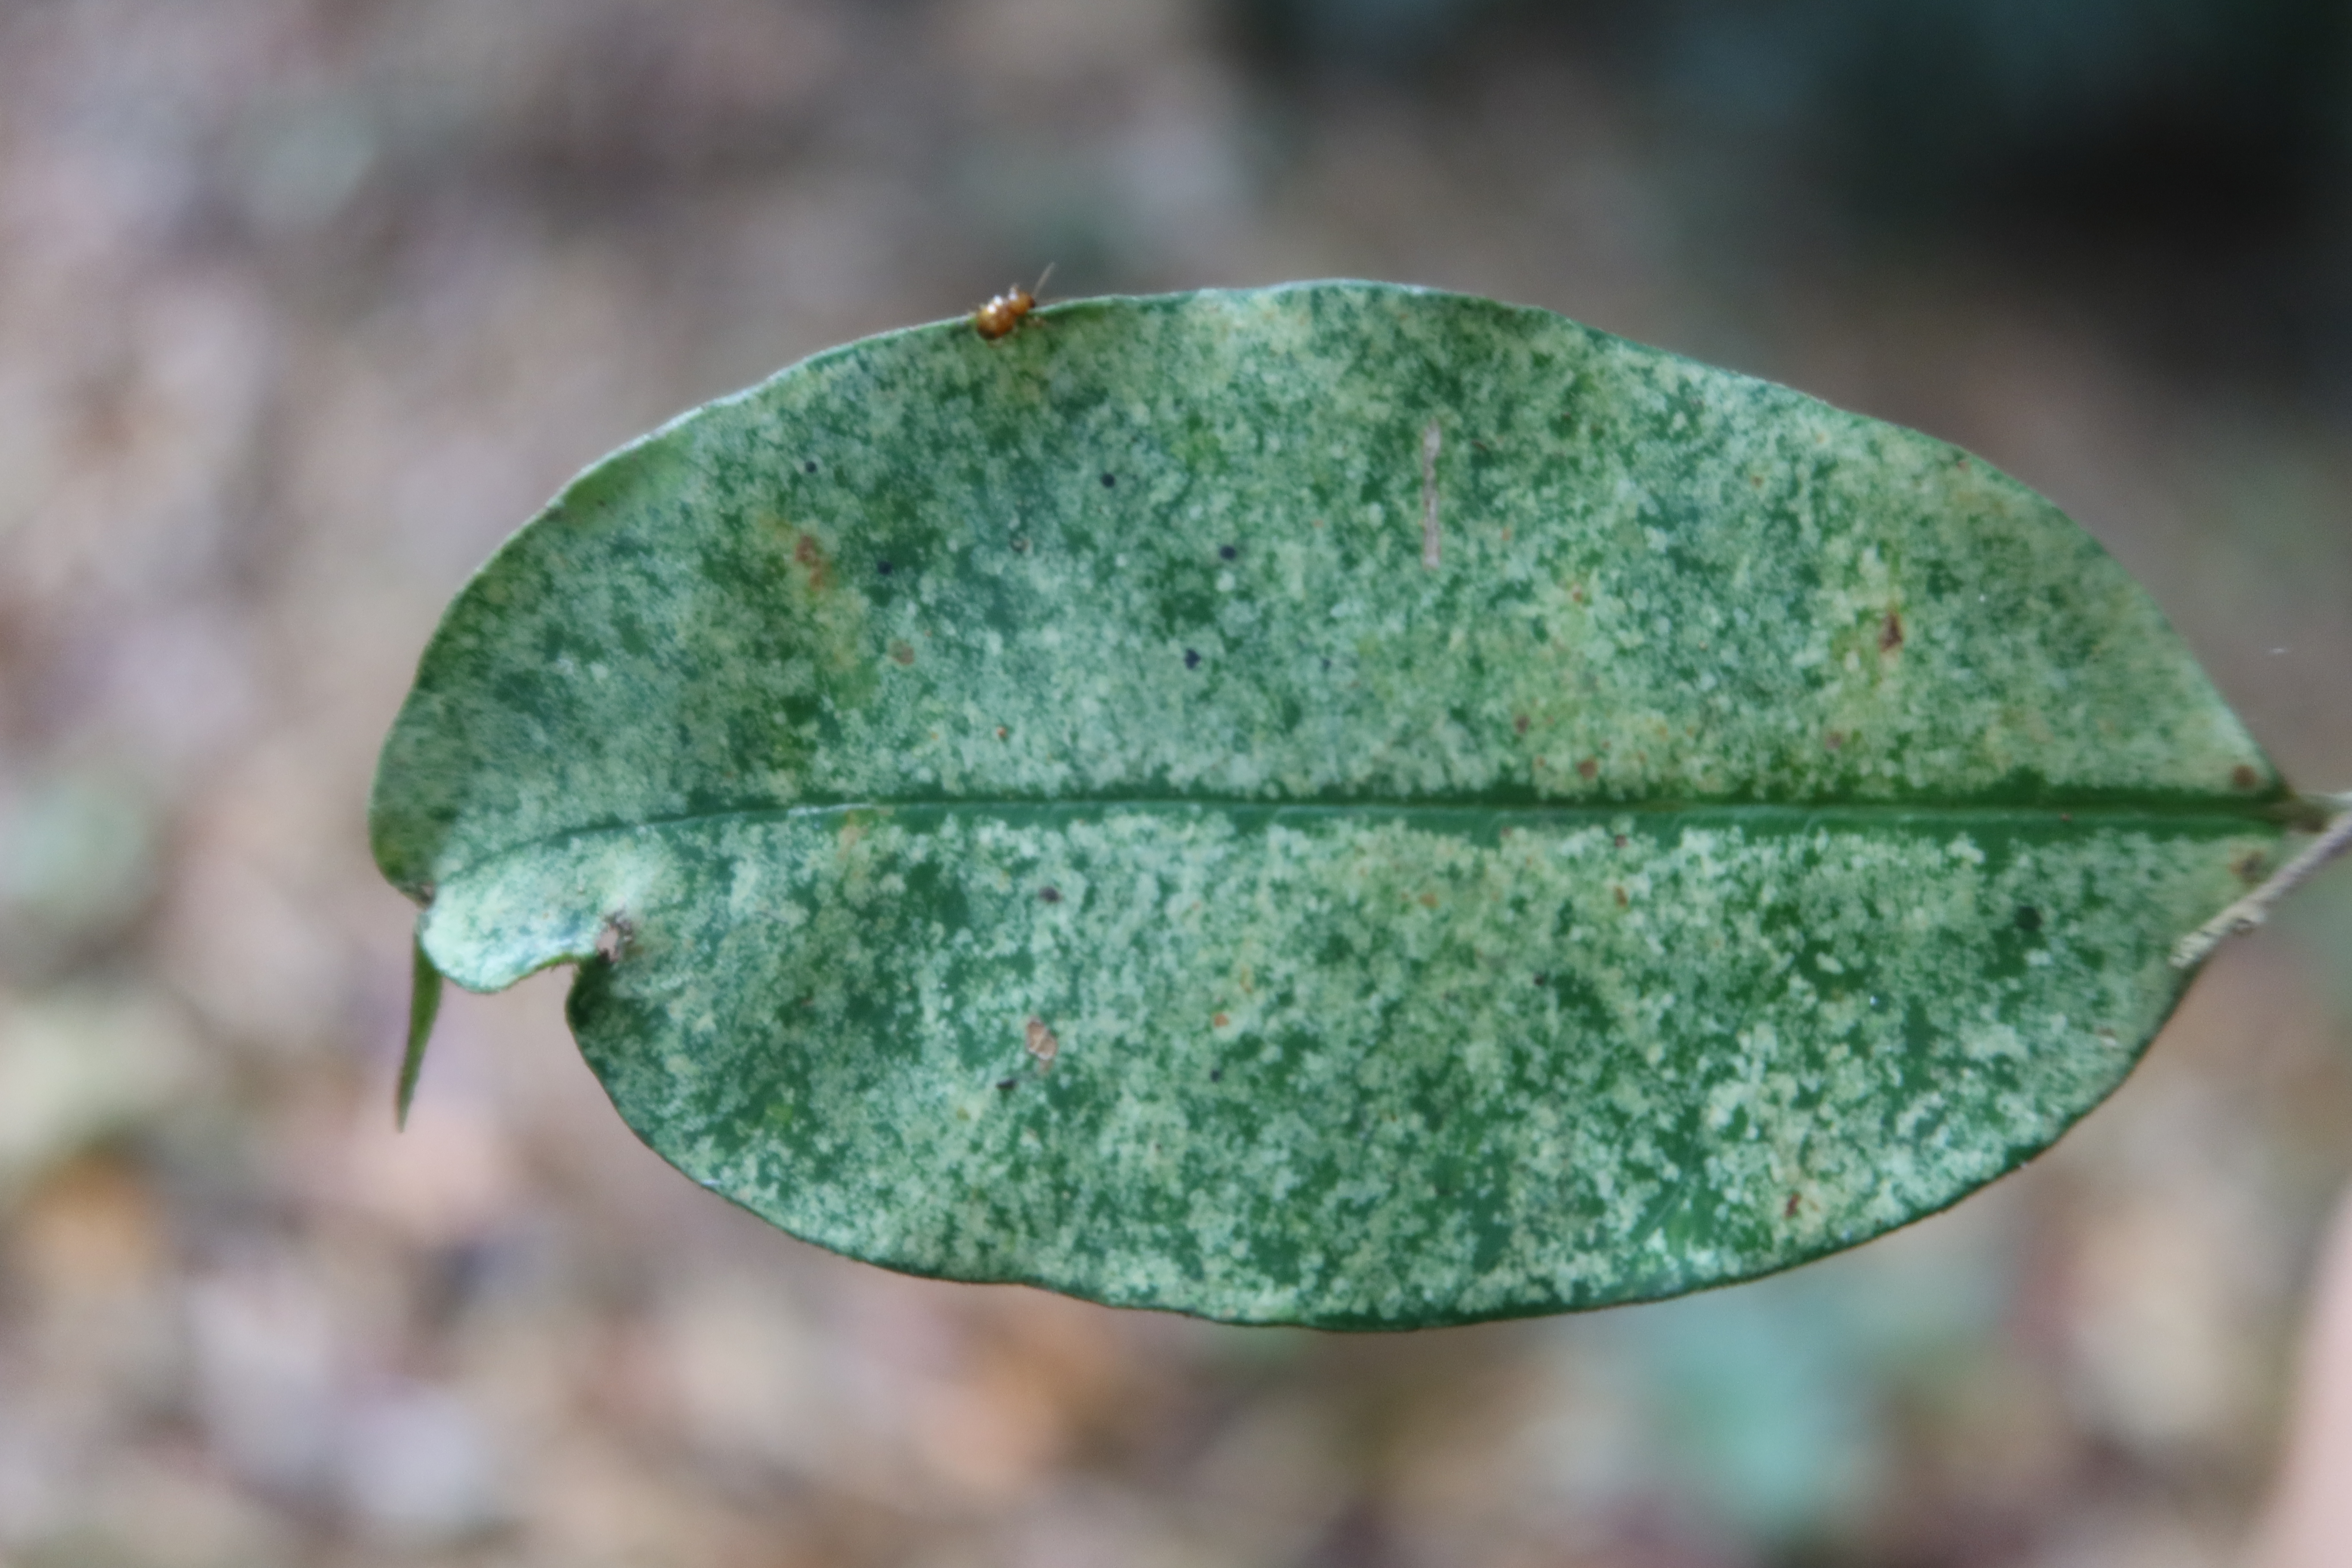
Label: Downy mildew